Avestan period

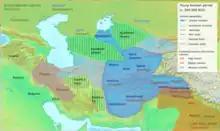
Geographical horizon of the Avestan people during the Young Avestan period

The Old Avestan parts of the Avesta contain no geographical places names that can be identified with any degree of certainty.